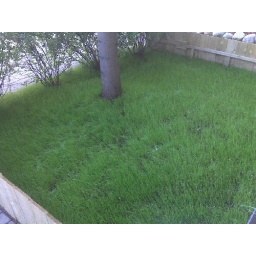
Growing slowly but surely. Never seen grass under the tree for 2 yrs